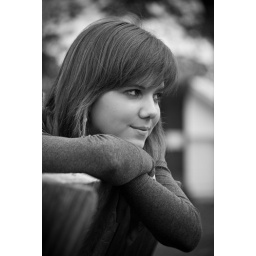
Another of Jessica's senior portraits. I haven't done anything in black and white for months.